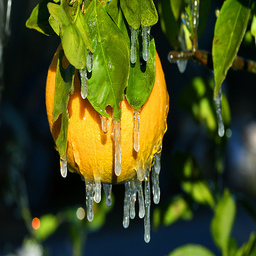
Label: peels